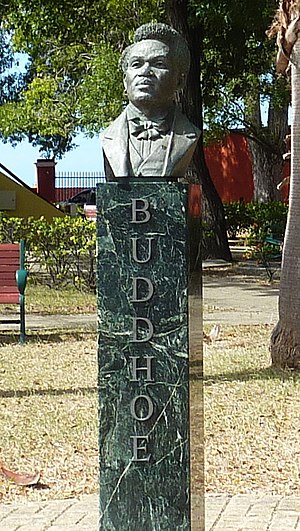
Gottlieb Bordeaux
Busteen af Gottlieb Bordeaux i Buddhoe Park.
Gottlieb Bordeaux, også kendt som "General Buddo" var tømrer og tidligere slave. Han ledede 3. juli 1848 slaveoprøret på St. Croix, hvor 8.000 slaver fra St. Croix’ sukkerrørsplantager marcherede mod Frederiksted med et krav om øjeblikkelig frigivelse i stedet for at følge den planlagte gradvise frigivelse over tolv år, som den danske konge Christian 8 havde besluttet. Politistationen blev brændt ned, og en købmandsbutik blev plyndret. Slaverne havde lagt brændbart materiale op ad de fleste huse i byen og truede med at gøre oprør og sætte ild til hele byen. Områdets hvide beboere havde søgt beskyttelse i fortet eller ude på skibene i havnen, og situationen var ude af kontrol for det beskedne antal soldater. Guvernør Peter von Scholten, der var klar over truslen, blev tilkaldt fra Christiansted, og han besluttede egenhændigt at afskaffe slaveriet, da han fra Fort Frederik oplæste sin berømte erklæring: "Alle de, der på De Danske Vestindiske Øer ikke er frie, kan fra i dag anse sig for at være frie...".